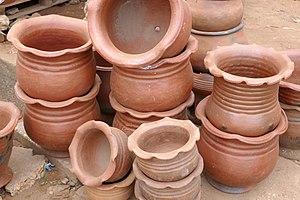
Vente de poterie à Sè (commune de Houéyogbé, Mono, Bénin).
Sè est une localité et un arrondissement du sud-ouest du Bénin situé à environ 90 km de Cotonou, au bord de la route nationale reliant Comè à Lokossa. Il fait partie de la commune de Houéyogbé et du département du Mono.